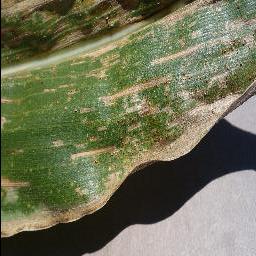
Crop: corn
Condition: (maize)_cercospora_spot_gray_spot